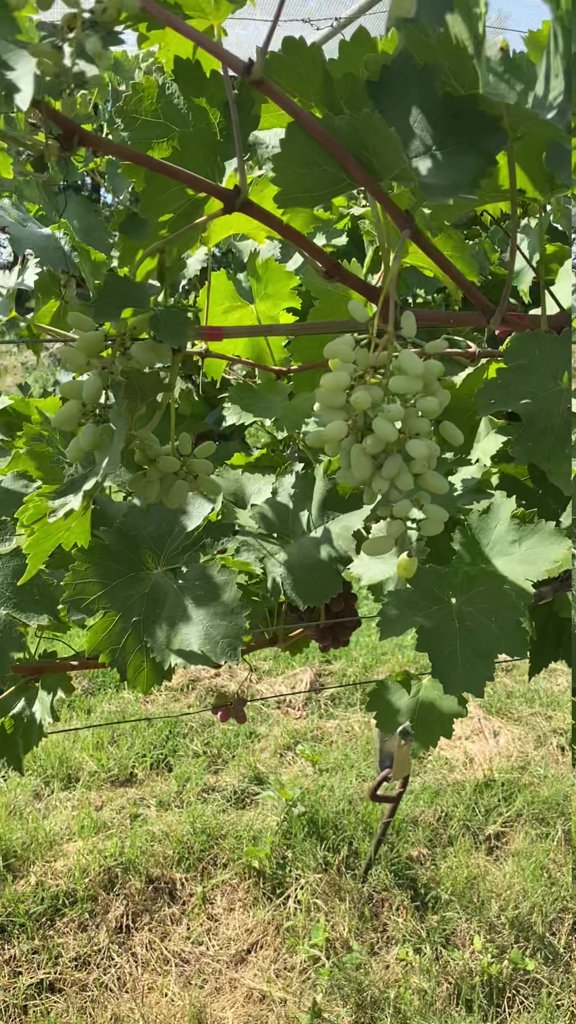
Berries visible: 97
Grape clusters: 3